Age of Revolution

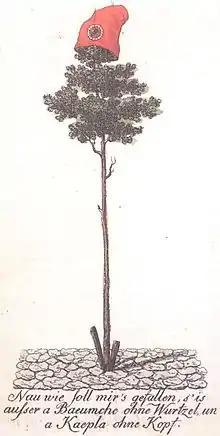
A tree of liberty topped with a Phrygian cap set up in Mainz in 1793. Such symbols were used by several revolutionary movements of the time.

The revolutions took place in both the Americas and Europe, including the United States (1775–1783), Polish–Lithuanian Commonwealth (1788–1792), France and French-controlled Europe (1789–1814), Haiti (1791–1804), Ireland (1798) and Spanish America (1810–1825). There were smaller upheavals in Switzerland, Russia, and Brazil. The revolutionaries in each country knew of the others and to some degree were inspired by or emulated them.